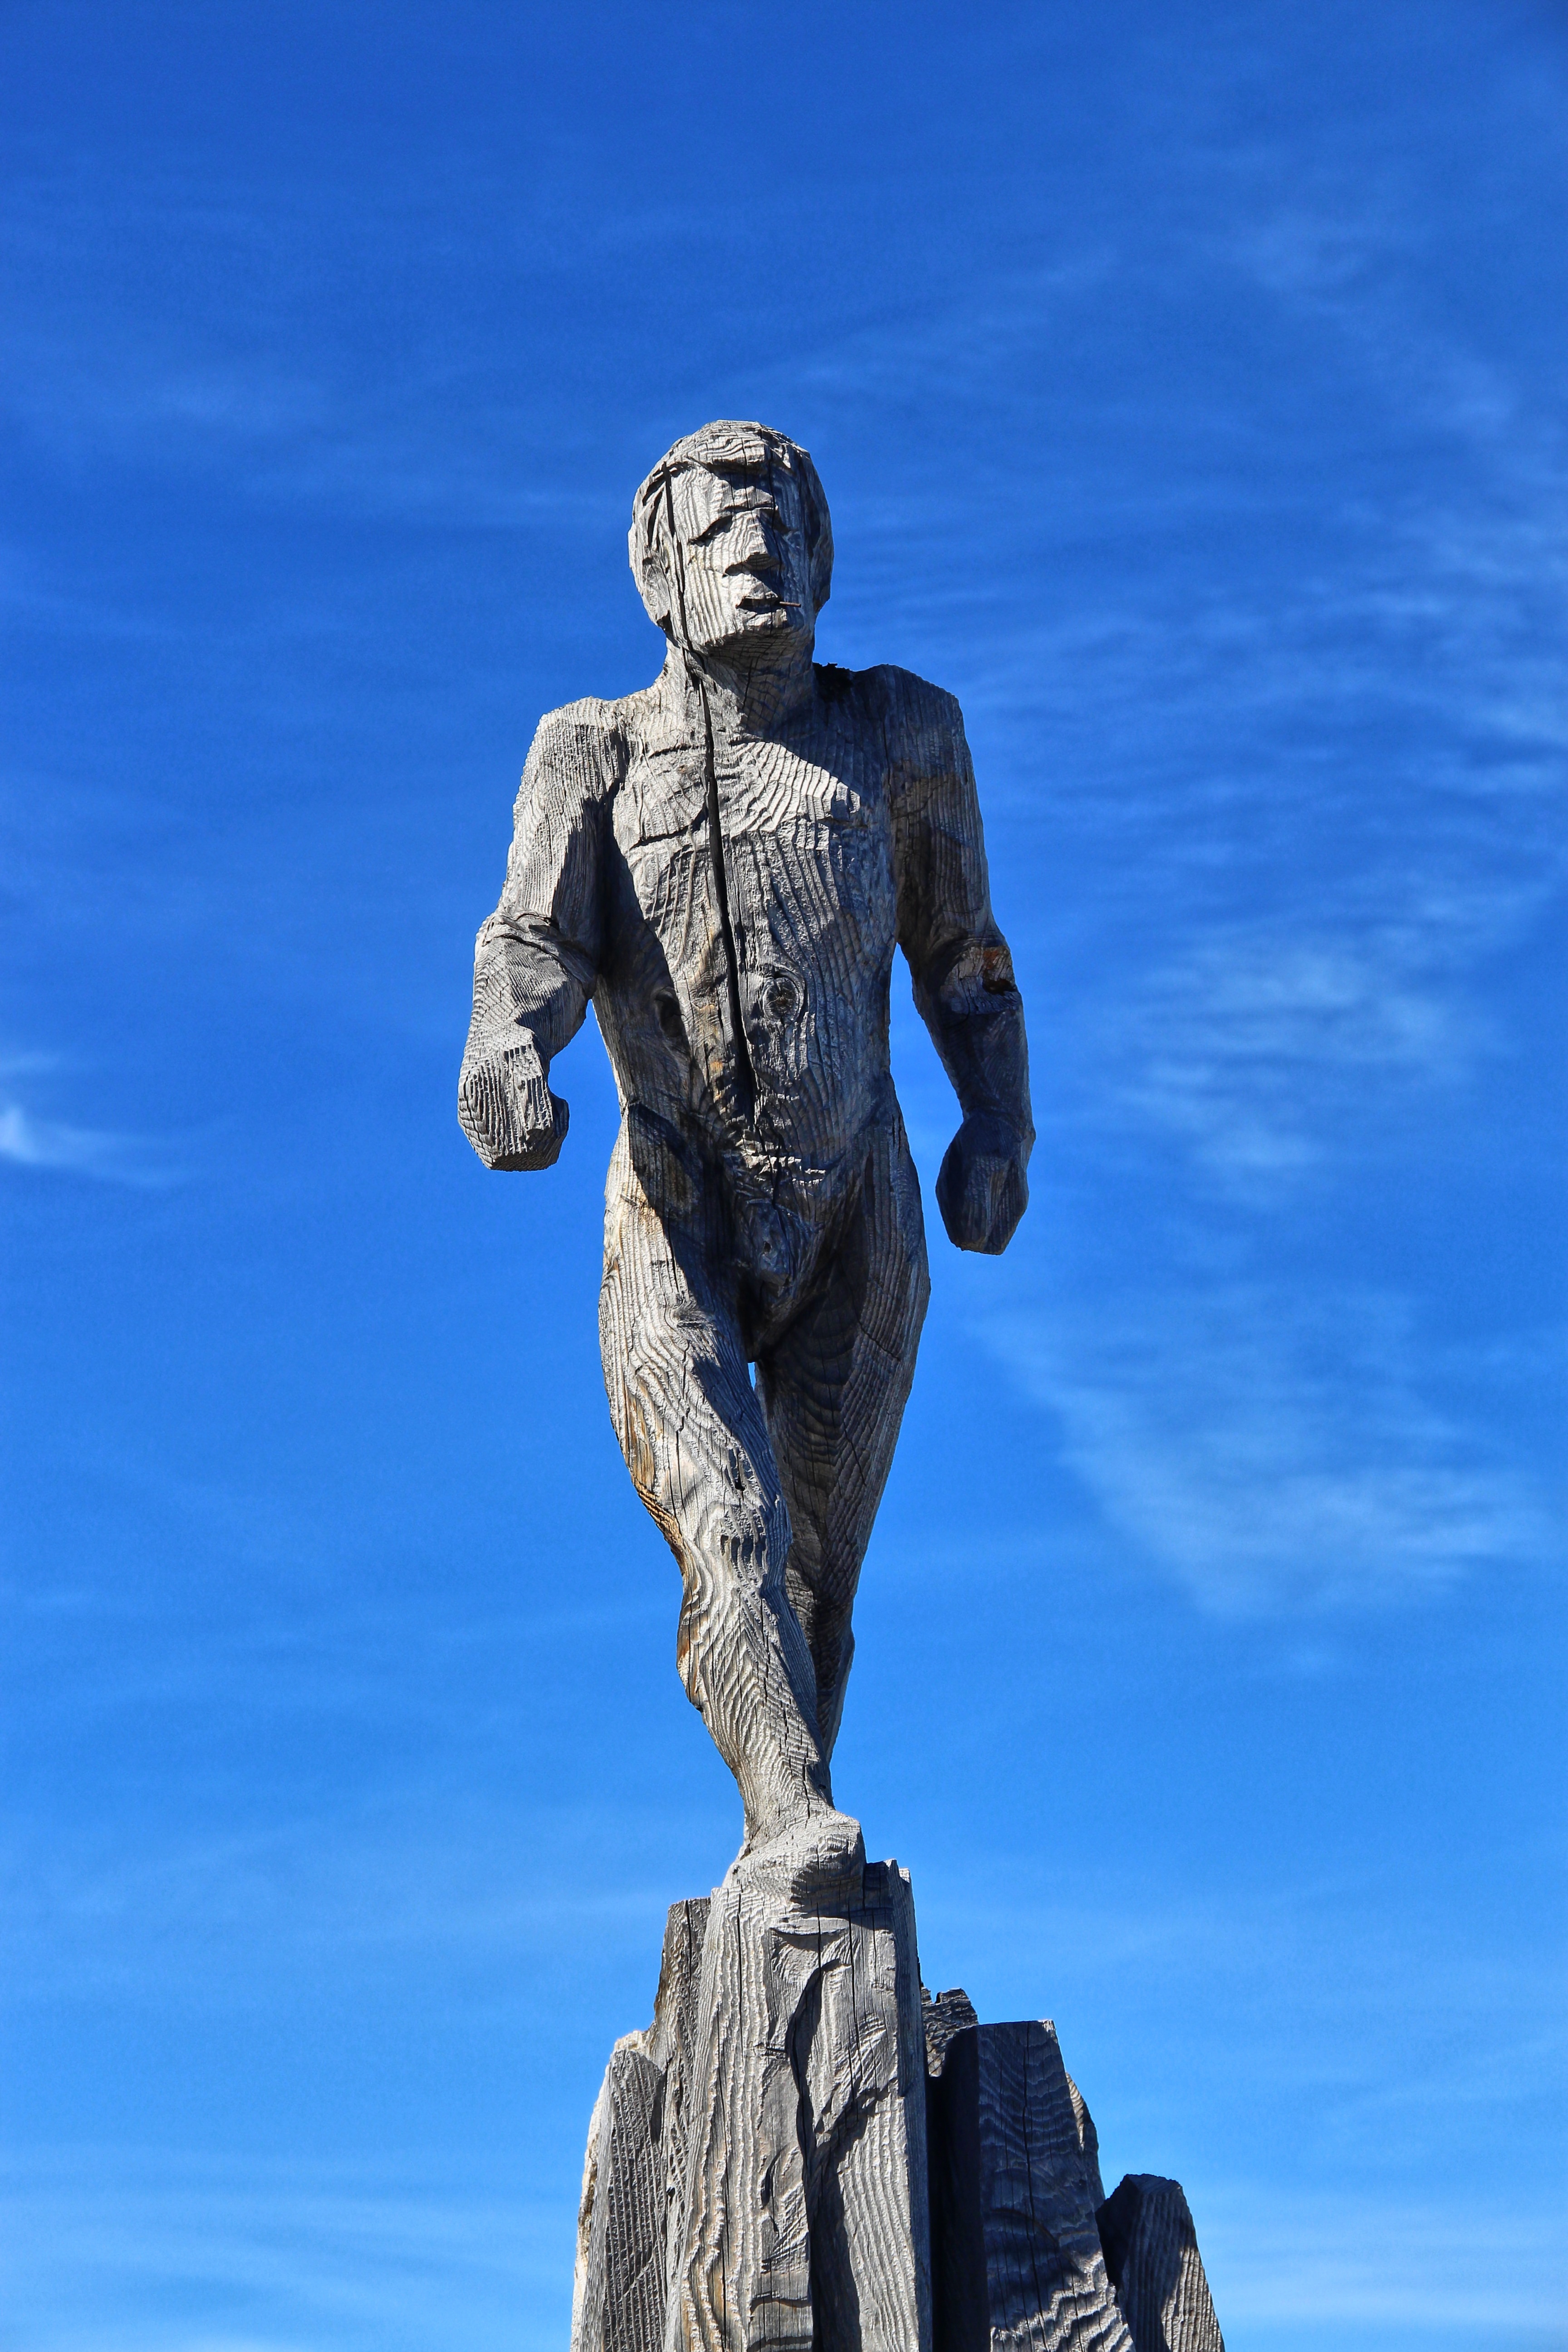
sky, wood, monument, statue, blue, sculpture, art, zugspitze, wood sculpture